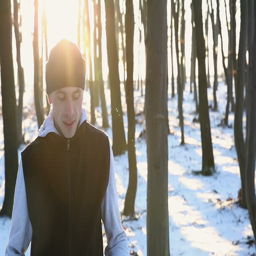
young runner with headphones in the park at sunset .